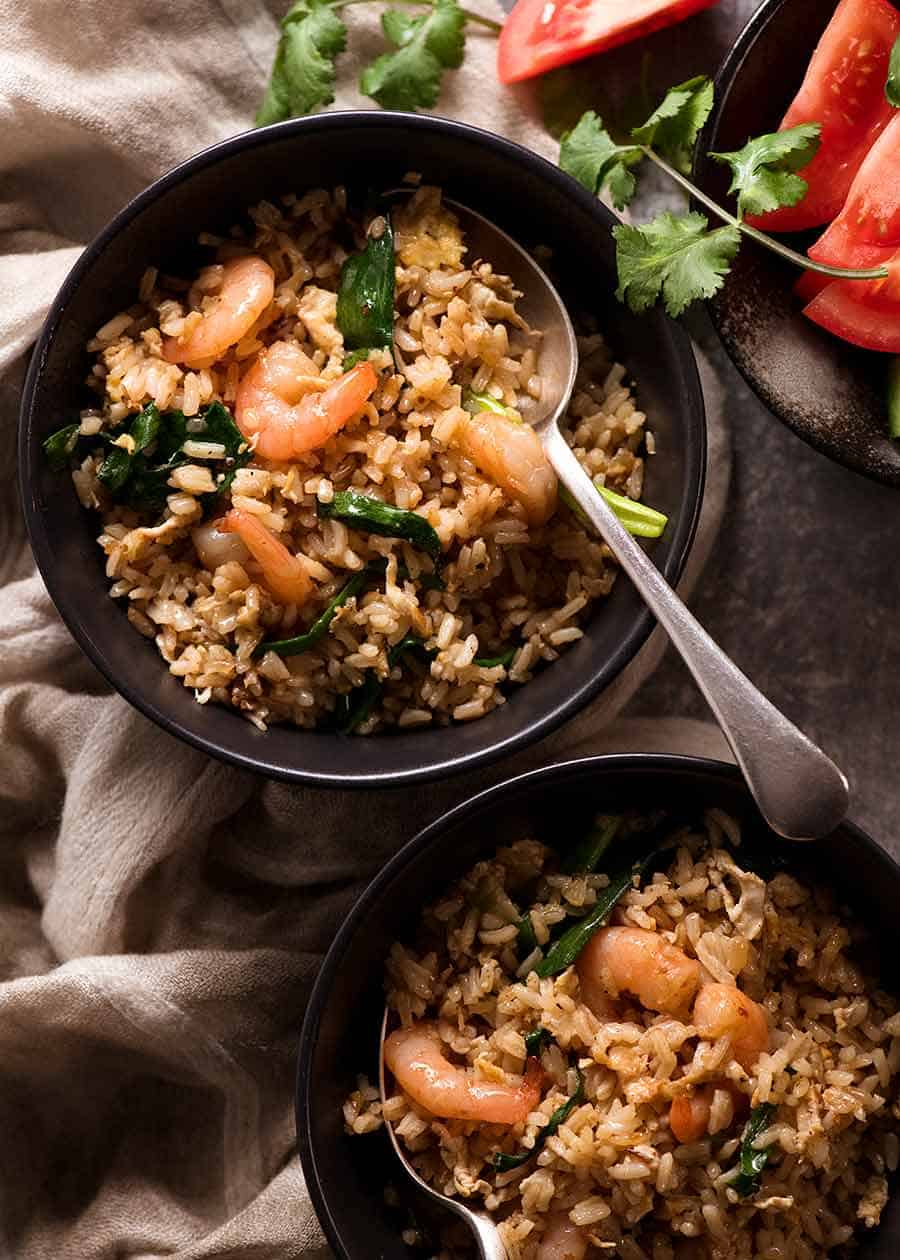
Dish: fried_rice